Florica Topârceanu

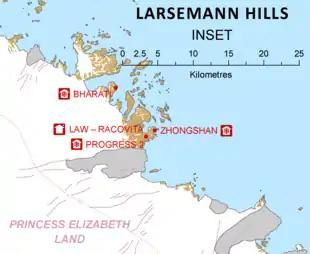
Map showing the Law-Racoviță Station on Antarctica's Larsemann Hills

Topârceanu was the primary biological scientist to the First Romanian National Antarctica Expedition (ENROCA 1) in the Austral summer of 2005–2006 and was present at the inauguration of the Law-Racoviță Station (Australia–Romania) in the Larsemann Hills of East Antarctica, on February 20, 2006. The three members of the expedition—Teodor Negoiță, Topârceanu, and Elena Bocanciu—arrived in Antarctica on January 13, 2006 and stayed there for 44 days. Preparations for the expedition had been done in the harsh wintry climate of the Bucegi Mountains. Topârceanu was, after Emil Racoviță (a member of the Belgica Antarctic Expedition in 1897), the first Romanian biologist, as well as the first Romanian woman biologist to study life in Antarctica and the first Romanian woman expert to the Antarctic Treaty.